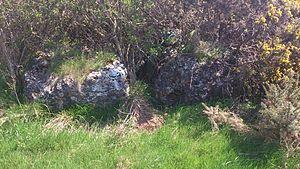
Voici deux pierres qui sont considérées comme des invités pétrifiés.
La légende des Neuches, également nommée « danse des Neuches », est une légende qui se situe dans le département du Pas-de-Calais. Elle se situe à la limite de Landrethun-le-Nord et de Ferques dans la rue des Noces, deux villages non loin de la ville de Marquise. La légende se trouve au milieu de champs dans un paysage plaisant par beau temps. On y voit un groupe de pierres apparentes à des menhirs, diversement inclinées formant un cercle dans cette pâture. Les plus grandes pierres atteignent un mètre, on en distingue plus particulièrement une petite dizaine, mais sous terre, le sol reste extrêmement rocheux. Le lieu est très peu visité car la légende est méconnue et se situe dans un champ privé. De ce fait, la végétation devient importante et il est de plus en plus difficile de distinguer les pierres.